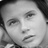
Emotion: neutral